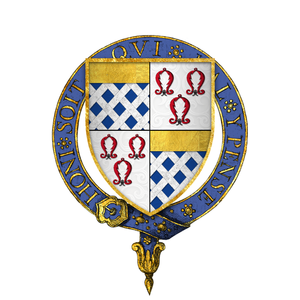
Anthony St. Leger ou Sellenger, est un homme politique anglais et un Lord Deputy d'Irlande durant la période Tudor, chevalier de l'Ordre de la Jarretière.